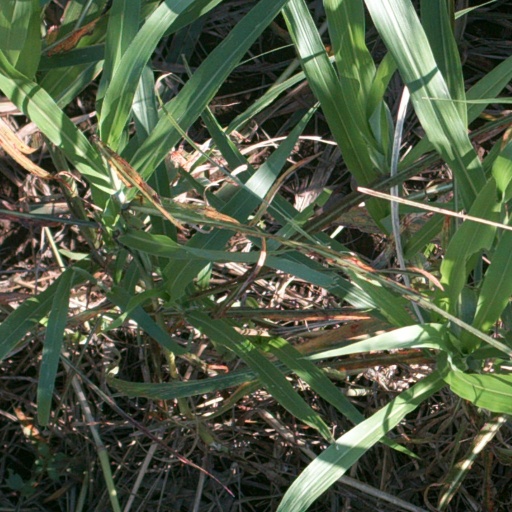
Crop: sorghum